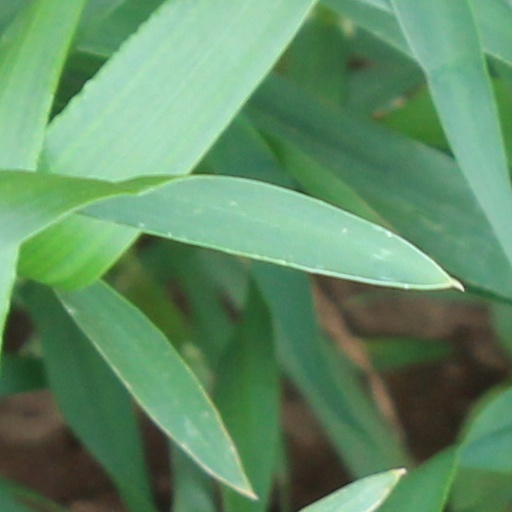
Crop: wheat